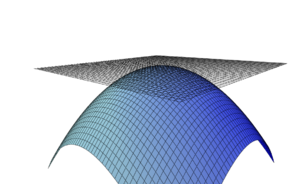
Rumgeometri
Tangentplan
Rumgeometri er en gren af matematikken der bl.a. omfatter beregning af overfladearealer og rumfang af rumlige figurer.